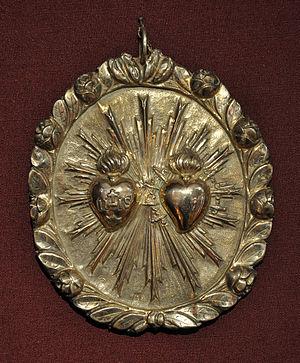
Ex-voto, XIXème ou XXème siècle. Musée du Coeur ( collection du docteur Boyadjian et de son épouse ), MRAH, Parc du Cinquantenaire, Bruxelles.
Jean Eudes, frère de l'historien François Eudes de Mézeray, né le 14 novembre 1601 à Ri, en Normandie et décédé le 19 août 1680 à Caen, est un prêtre français oratorien, fondateur d'un institut religieux consacré à la formation des prêtres, et d'un ordre religieux voué à la réhabilitation des « filles repenties ».